Corsairs of Algiers

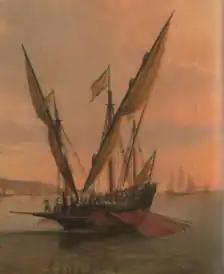
Algerine xebec near Gibraltar, by Dominic Serres (1722-1793)

During most of the 16th century, maritime wars were undertaken with fleets of thirty to forty galleys. The Barbary galleys formed the Western naval division of the Ottoman fleets. Their special function was to harm the hereditary enemy, Spain, by ravaging its coasts, landing unexpectedly in enemy territory, sacking villages and towns as it had at Lipari, Naples and Genoa and carrying off their inhabitants into captivity. The Spanish watch towers and defense networks could not hold off the corsairs in Cullera and Villajoyosa, and so the "tierras maritimas" (coastal lands) were abandoned.